Theatre Museum in the Court Theatre

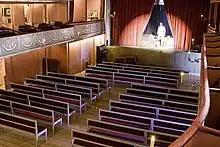
View of the auditorium and stage from a box

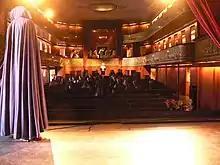
View of the auditorium from the stage

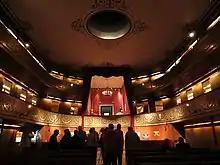
View of the boxes, including the royal box in the centre

The Theatre Museum in the Court Theatre is situated at Christiansborg Palace on Slotsholmen, Copenhagen, Denmark, above the Royal Stables, and is on the first floor of the building. Its collection describes Danish theatre history from the 18th century to the present.